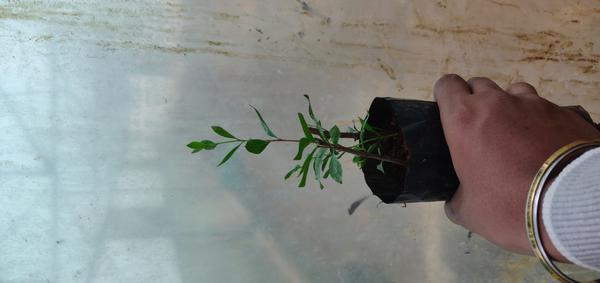
Plant: Henna